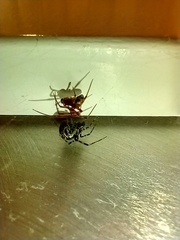
Species: Parasteatoda_tepidariorum